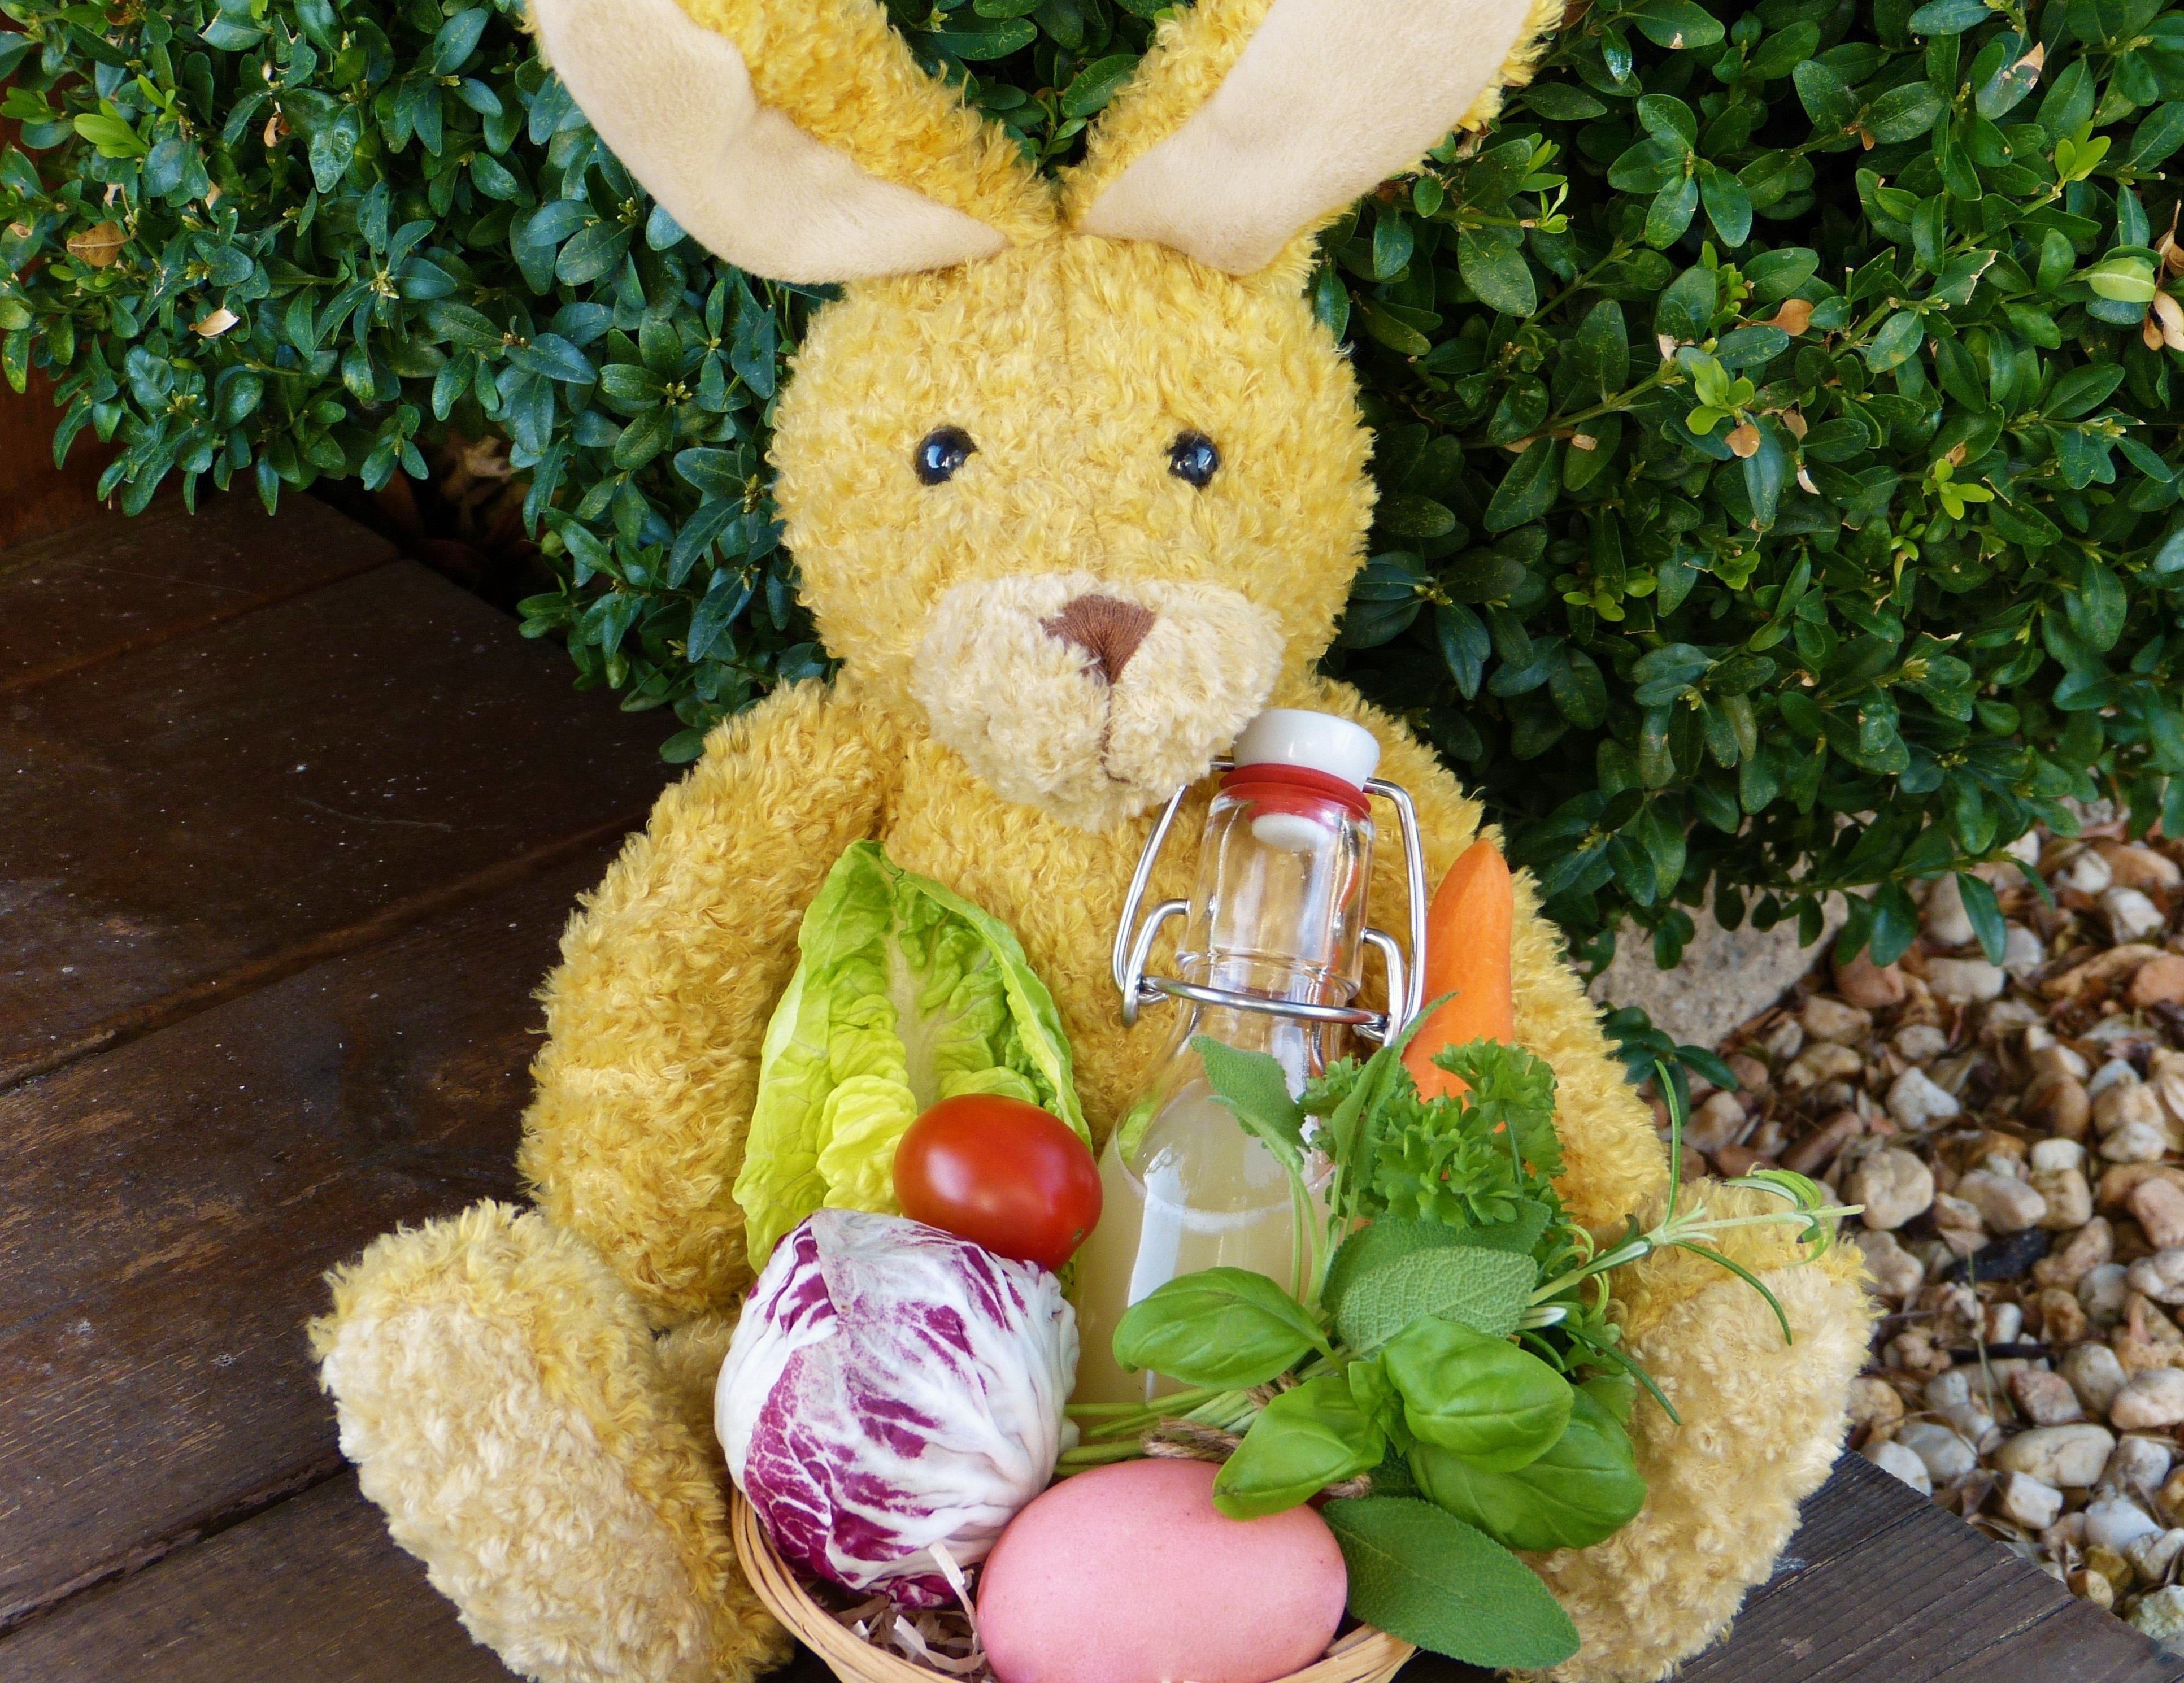
nature, cold, flower, food, spring, garden, healthy, teddy bear, alternative, family, nutrition, out, diet, detox, vitamins, herbs, give, easter bunny, virus, bio, easter egg, naturopathy, prevent, easter nest, stuffed toy, intestine, sugar free, dye easter eggs, without sugar, looking for easter basket